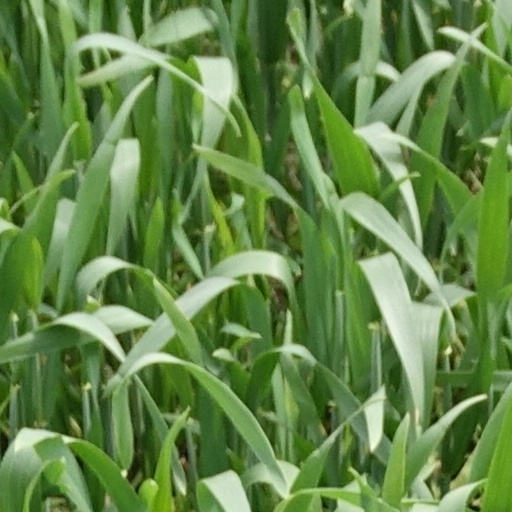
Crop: wheat